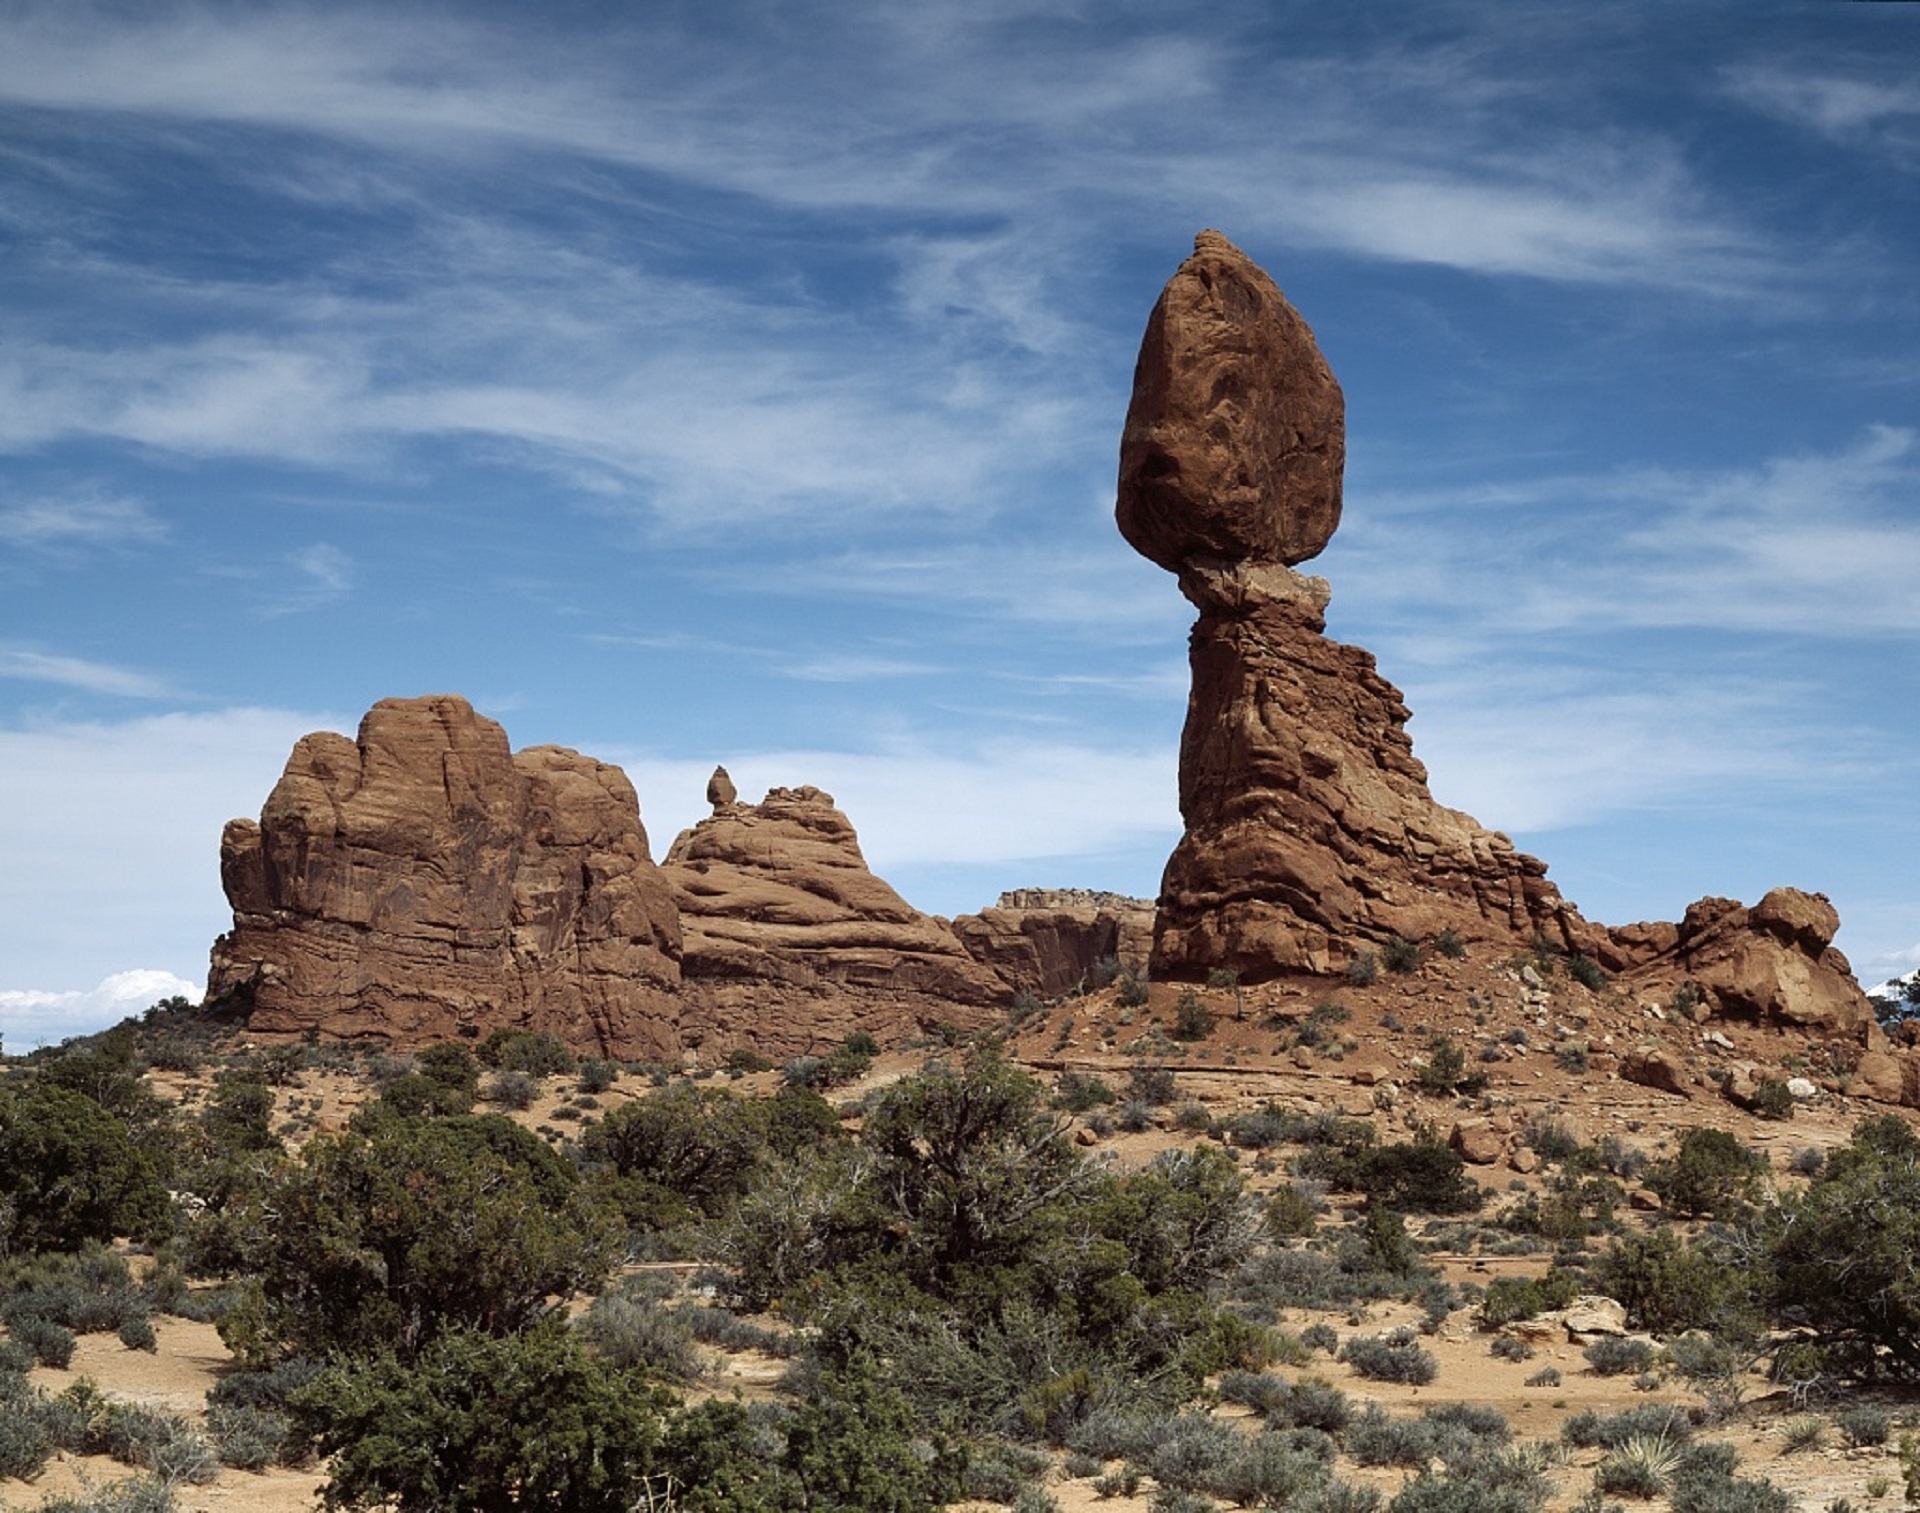
landscape, rock, wilderness, mountain, desert, sandstone, valley, stone, formation, arch, red, scenic, natural, park, usa, terrain, national park, material, geology, arches, utah, badlands, plateau, moab, butte, monolith, landform, balanced rock, ancient history, natural environment, mountainous landforms